FanCentro

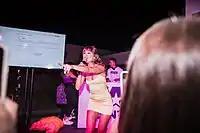
Riley Reid announces the winner

In June 2019, FanCentro sponsored a Lamborghini URUS in the Gumball 3000 charity race, from Mykonos to Ibiza. The Lamborghini was covered in a colored duct tape matching the style and colors of FanCentro brand, as part of a collaboration with Miami's Black Tape Project.